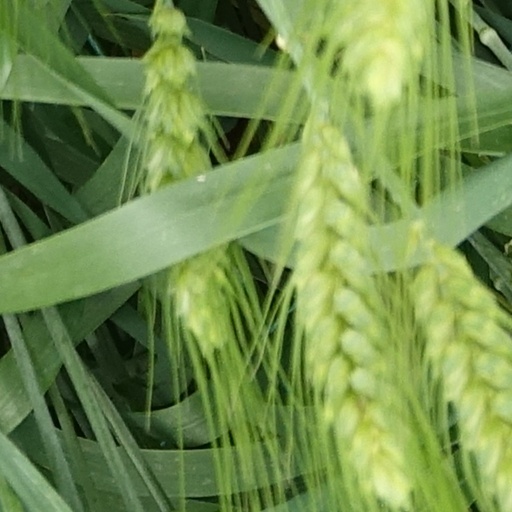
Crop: wheat